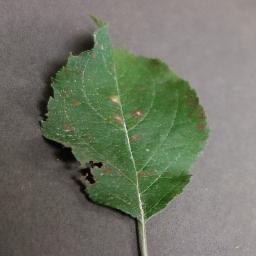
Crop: apple
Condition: cedar_rust